1st Hull Heavy Battery, Royal Garrison Artillery

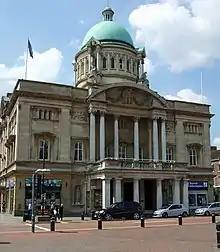
Hull City Hall

On 6 August 1914, less than 48 hours after Britain's declaration of war, Parliament sanctioned an increase of 500,000 men for the Regular Army, and on 11 August the newly appointed Secretary of State for War, Earl Kitchener of Khartoum issued his famous call to arms: 'Your King and Country Need You', urging the first 100,000 volunteers to come forward. This group of six divisions with supporting arms became known as Kitchener's First New Army, or 'K1'.